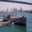
Label: ship